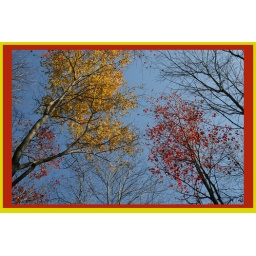
autumn foliage against a clear blue sky on a November day in Northern Virginia at Huntley Meadows Wetland project.